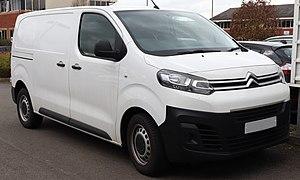
Le Citroën Jumpy est un utilitaire de taille plutôt moyenne. Ce véhicule est produit depuis 1995 en deux générations, dans l'usine SEVEL nord constituée par Sevel, une société conjointe PSA-Fiat. Il s'agit du cousin des Peugeot Expert et Fiat Scudo.